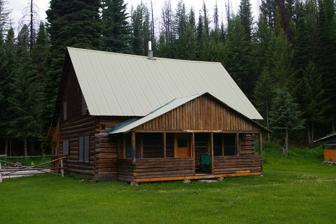
Building: Wurtz Homestead
Country: United States of America
Year built: 1913
Historic house in Montana, United States United States historic place Wurtz Homestead U.S. National Register of Historic Places Main cabin at Wurtz Homestead Show map of Montana Show map of the United States Location North Fork Road, 2 miles (3.2 km) north of Ford in the Flathead National Forest , near Polebridge, Montana Coordinates 48°53′55″N 114°23′19″W / 48.89861°N 114.38861°W / 48.89861; -114.38861 Built 1913 Built by Frank Wurtz Architectural style Rustic NRHP reference No. 96000661 Added to NRHP June 19, 1996 The Wurtz Homestead , located on North Fork Road, 2 miles (3.2 km) north of Ford in the Flathead National Forest , near Polebridge, Montana , was listed on the National Register of Historic Places in 1996.  The listing included three contributing buildings . It is located in the valley of the North Fork Flathead River , just 7 miles (11 km) south of the Canada border. Included are: 1917 homestead cabin 1920 family home 1944 root cellar A garage (1954) and a sauna (1970s) are deemed non-contributing. References